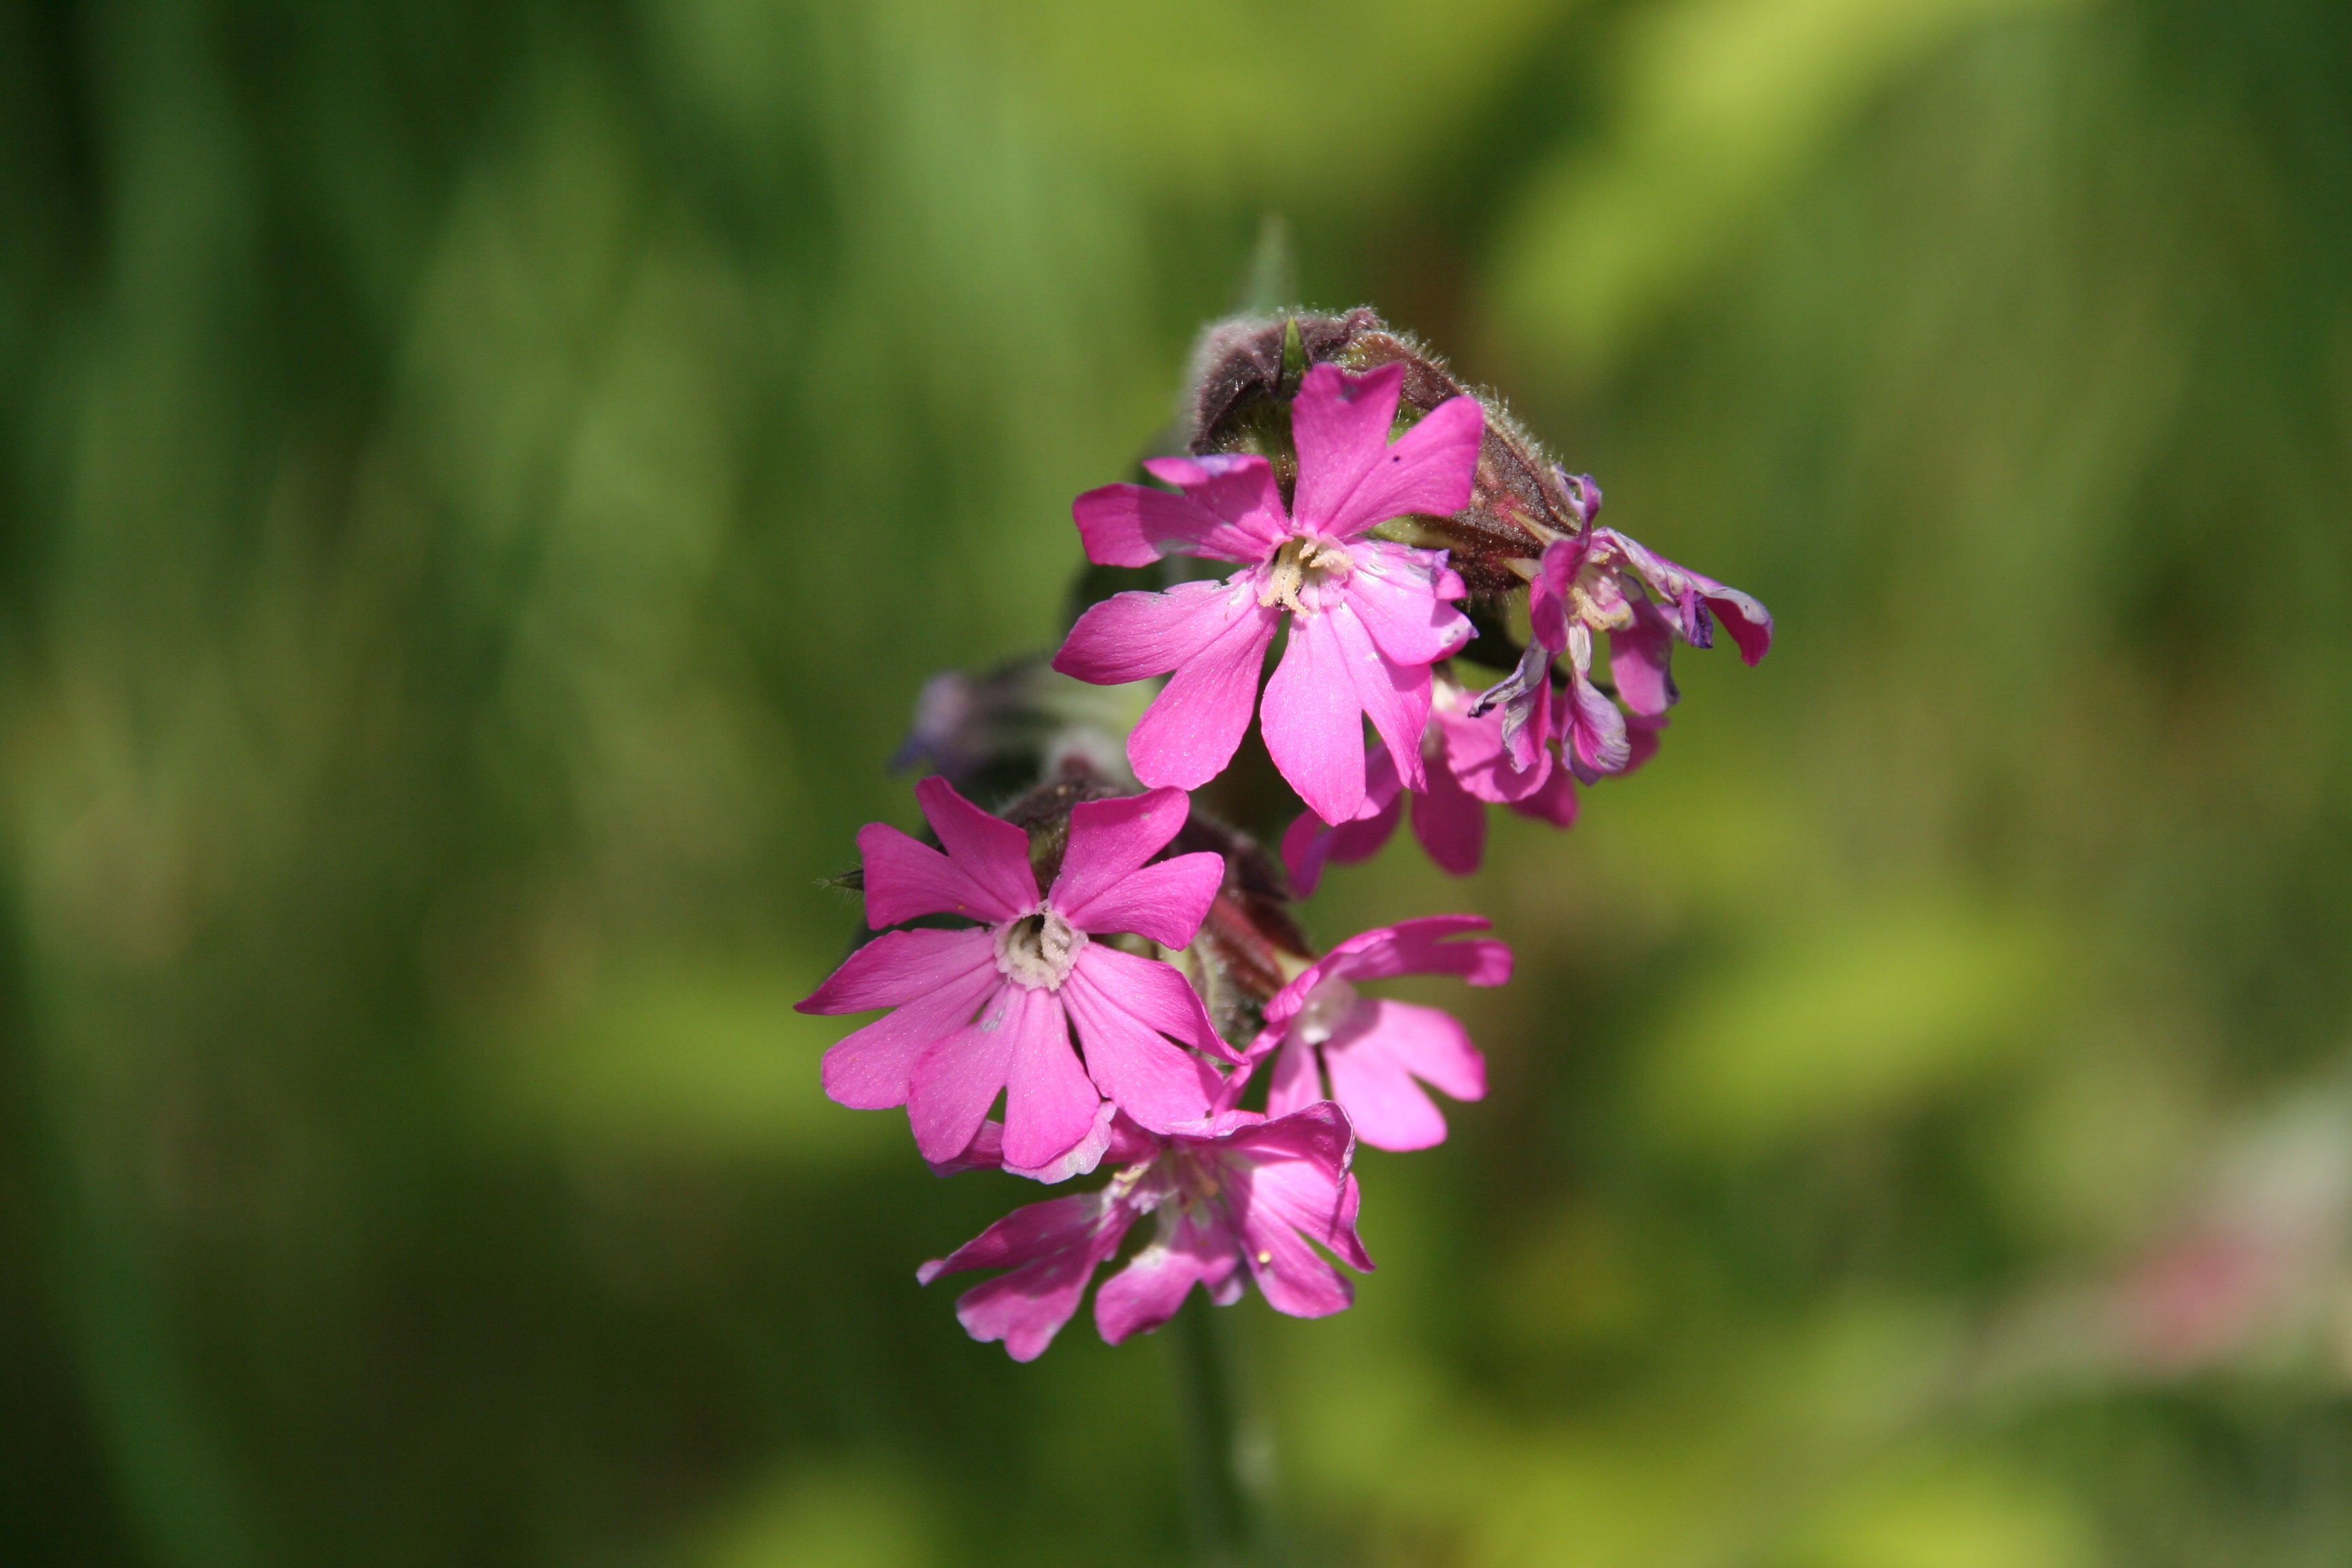
nature, blossom, plant, meadow, leaf, flower, petal, bloom, summer, floral, green, herb, botany, flora, wildflower, macro photography, flowering plant, land plant, pink family